Louis Schindelmeisser

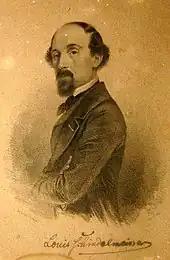
Louis Schindelmeisser.

Louis (Ludwig) Alexander Balthasar Schindelmeisser (8 December 1811 - 30 March 1864) was a nineteenth-century German clarinetist, conductor and composer. He was born Königsberg, Prussia, and studied in Berlin and Leipzig. He was an early and enthusiastic partisan of Richard Wagner, arranging his first performances in Wiesbaden and Darmstadt of "Tannhäuser", of which he conducted the premiere, "Rienzi" and "Lohengrin".